Social media in the 2012 United States presidential election

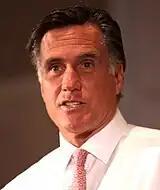

Romney leading up to the elections put his campaign team forward to close the digital gap between Obama and him, reports from Pew Research Center show that Obama leads Romney in digital activity on the eve of the conventions for the 2012 campaigns. The number one issue that was the topic of discussion was the troubled economy as reported by several media outlets. Romney's campaign focused on jobs, with 24% of the content on his social media being about the economy. Romney's website contained a page summarising accounts of news media stories about candidates, although only those showing Romney in a positive light and Obama in a negative manner.